Merced County High School

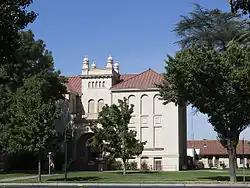

Merced County High School, also known as the County Library Building, was a historic building located at 2125 M St. in Merced, California, United States. Built in 1897, the school was the first public high school in Merced County. The brick and wood building was designed in the Richardsonian Romanesque style and featured a hip roof with cross gables, a rounded entry, windows arranged in a ribbon patter, and a since-removed wooden tower. The school's brick exterior was later plastered over and its roof painted red, giving the building a Mission Revival appearance. The building served as a high school until 1920; in the following year, the county library moved into the building, where it remained until 1976.